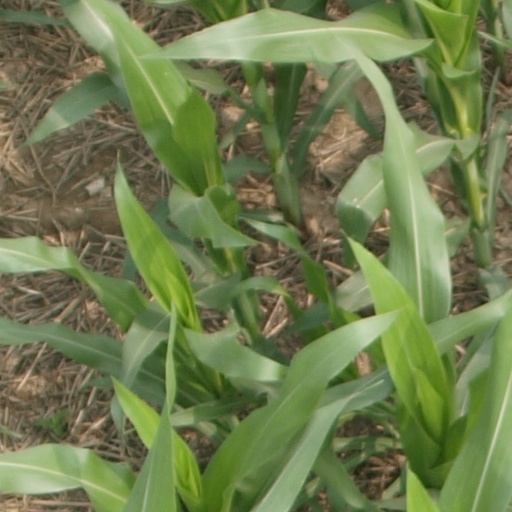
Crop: maize; corn